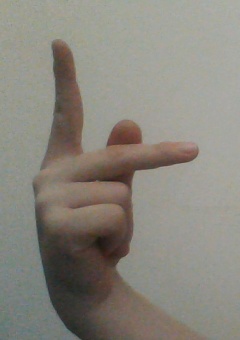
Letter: dha